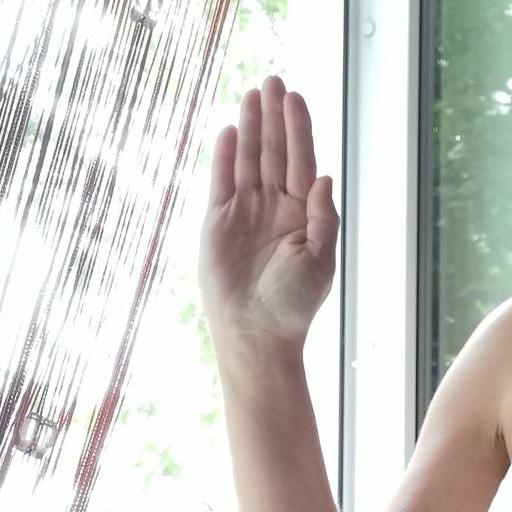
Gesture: stop